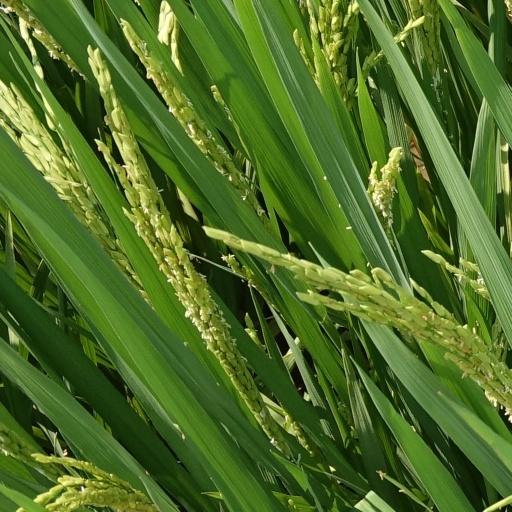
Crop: rice